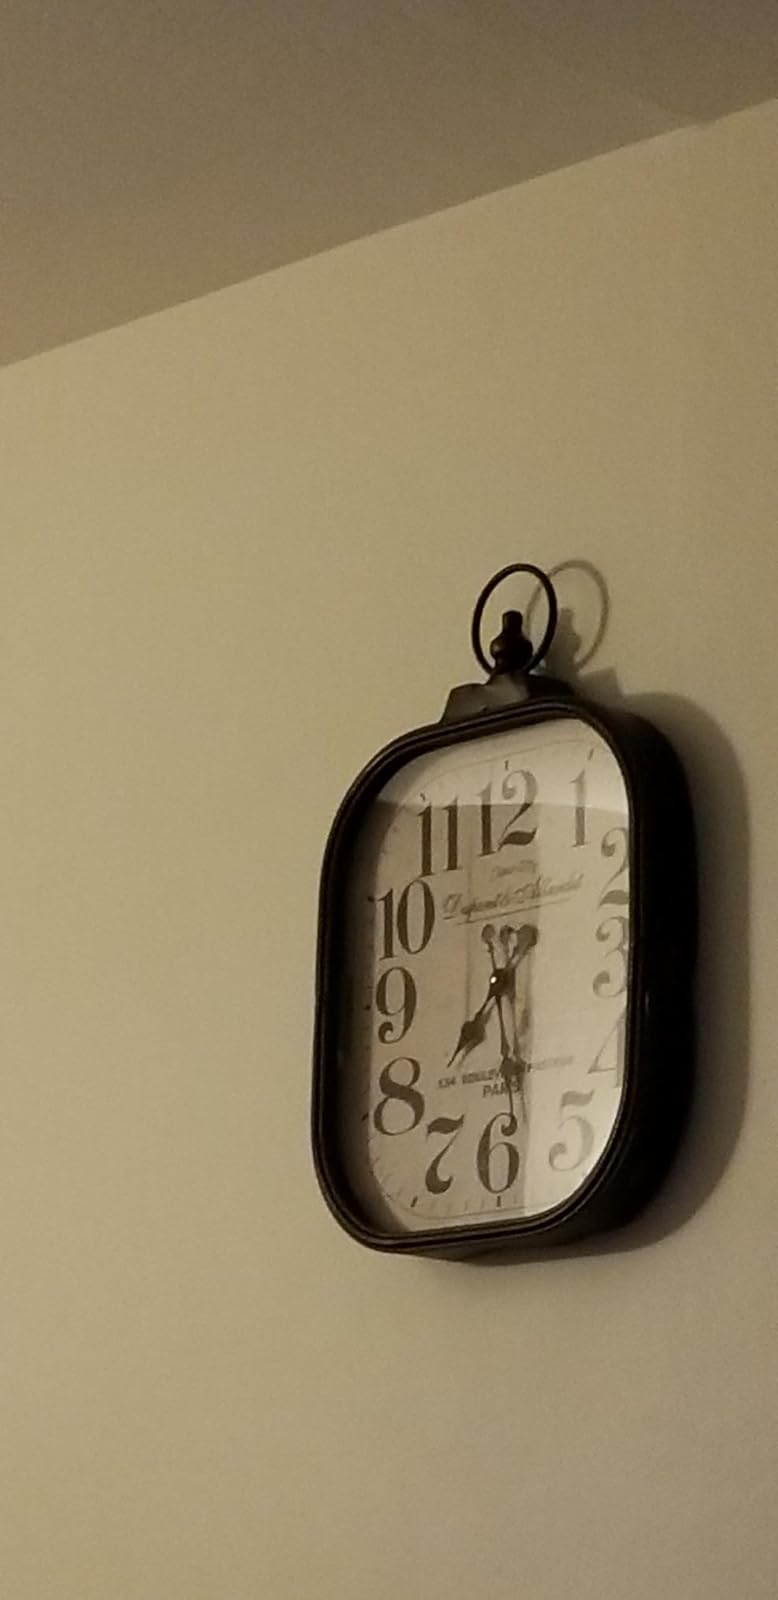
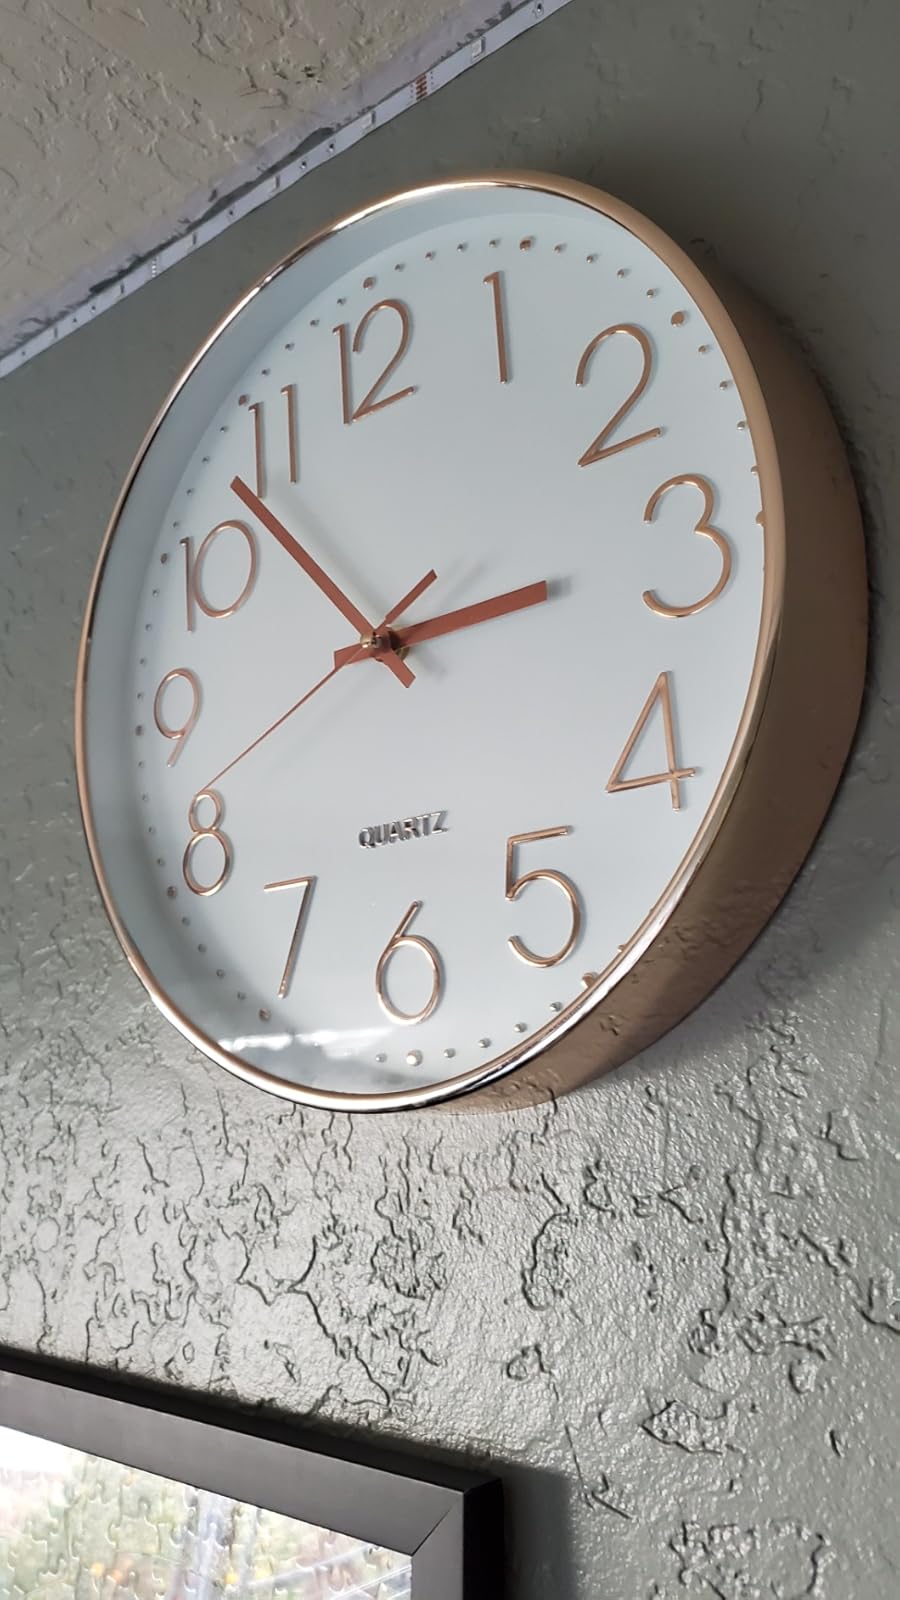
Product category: clock
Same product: no